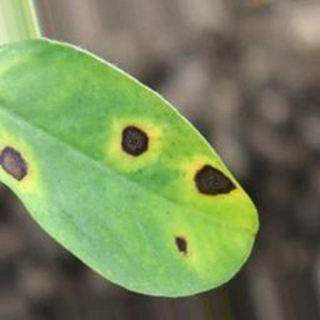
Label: groundnut_late_leaf_spot